Netherton, Farway

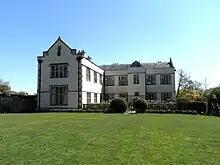
Netherton Hall, west front

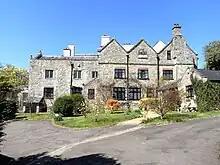
Netherton Hall, east front

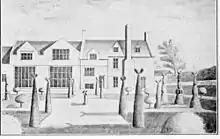
Netherton Hall in the parish of Farway, Devon. 1727 drawing by Edmund Prideaux (1693–1745) of Prideaux Place, Cornwall

Netherton in the parish of Farway in Devon is an historic estate situated about 3 1/2 miles south-east of Honiton. The present mansion house known as Netherton Hall was built in 1607 in the Jacobean style, restored and rebuilt 1836-44, and is a Grade II listed building.